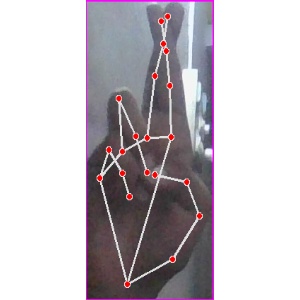
अक्षर: र